Tube and clamp scaffold

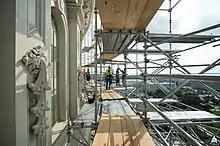
Capitol Dome restoration

Tube and clamp scaffold (commonly called tube and coupler scaffold or tube and fitting scaffold) is a versatile type of scaffold consisting of steel or aluminium tubes and clamps. Vertical tubes are connected to horizontal tubes via right angle clamps. Diagonal tubes are connected to the scaffold at regular intervals via swivel clamps in order to provide stability to the structure.